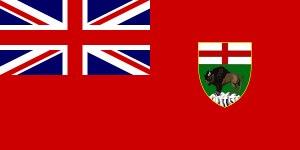
Cette page concerne des événements d'actualité qui se sont produits durant l'année 1966 dans la province canadienne du Manitoba.